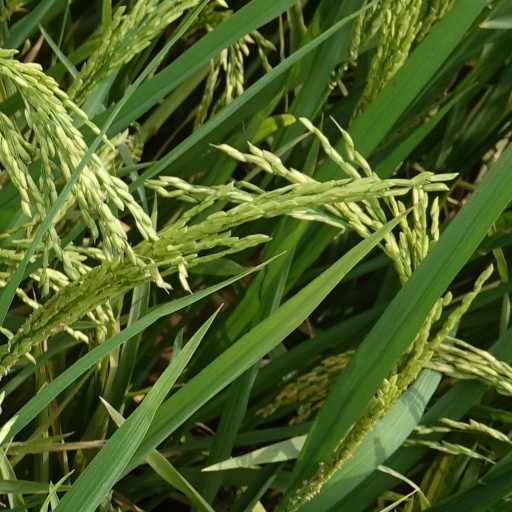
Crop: rice